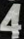
Number: 4